Nash Rambler

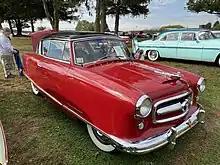
1954 Nash Rambler Custom Country Club 2-door hardtop

After offering only two-door-only models, Nash introduced a four-door sedan and a four-door station wagon in the Nash Rambler line starting with the 1954 model year. This was the automaker's response to demands of larger families for more roomy Ramblers. The four-door body styles rode on a longer, wheelbase. Following the industry practice at the time, the heater and radio were now made optional. Added to the options list was Nash's exclusive integrated automobile air conditioning system, a "very sophisticated setup" for the time incorporated heating, ventilation, and air conditioning in one system that was "priced lower than any other competing system; at $345, it was a remarkable advance."